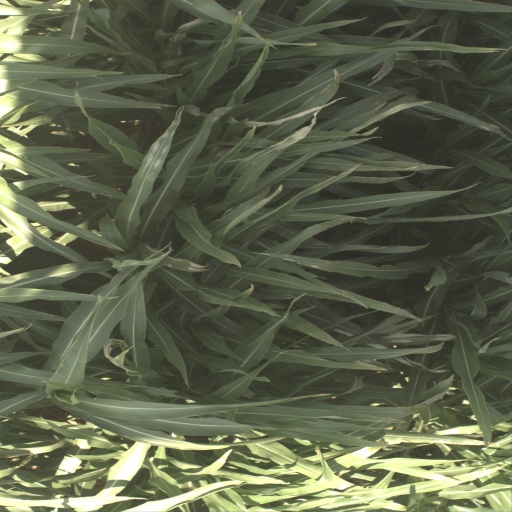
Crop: sorghum